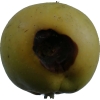
Label: Apple 13